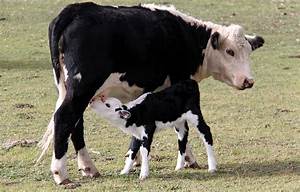
Label: cow